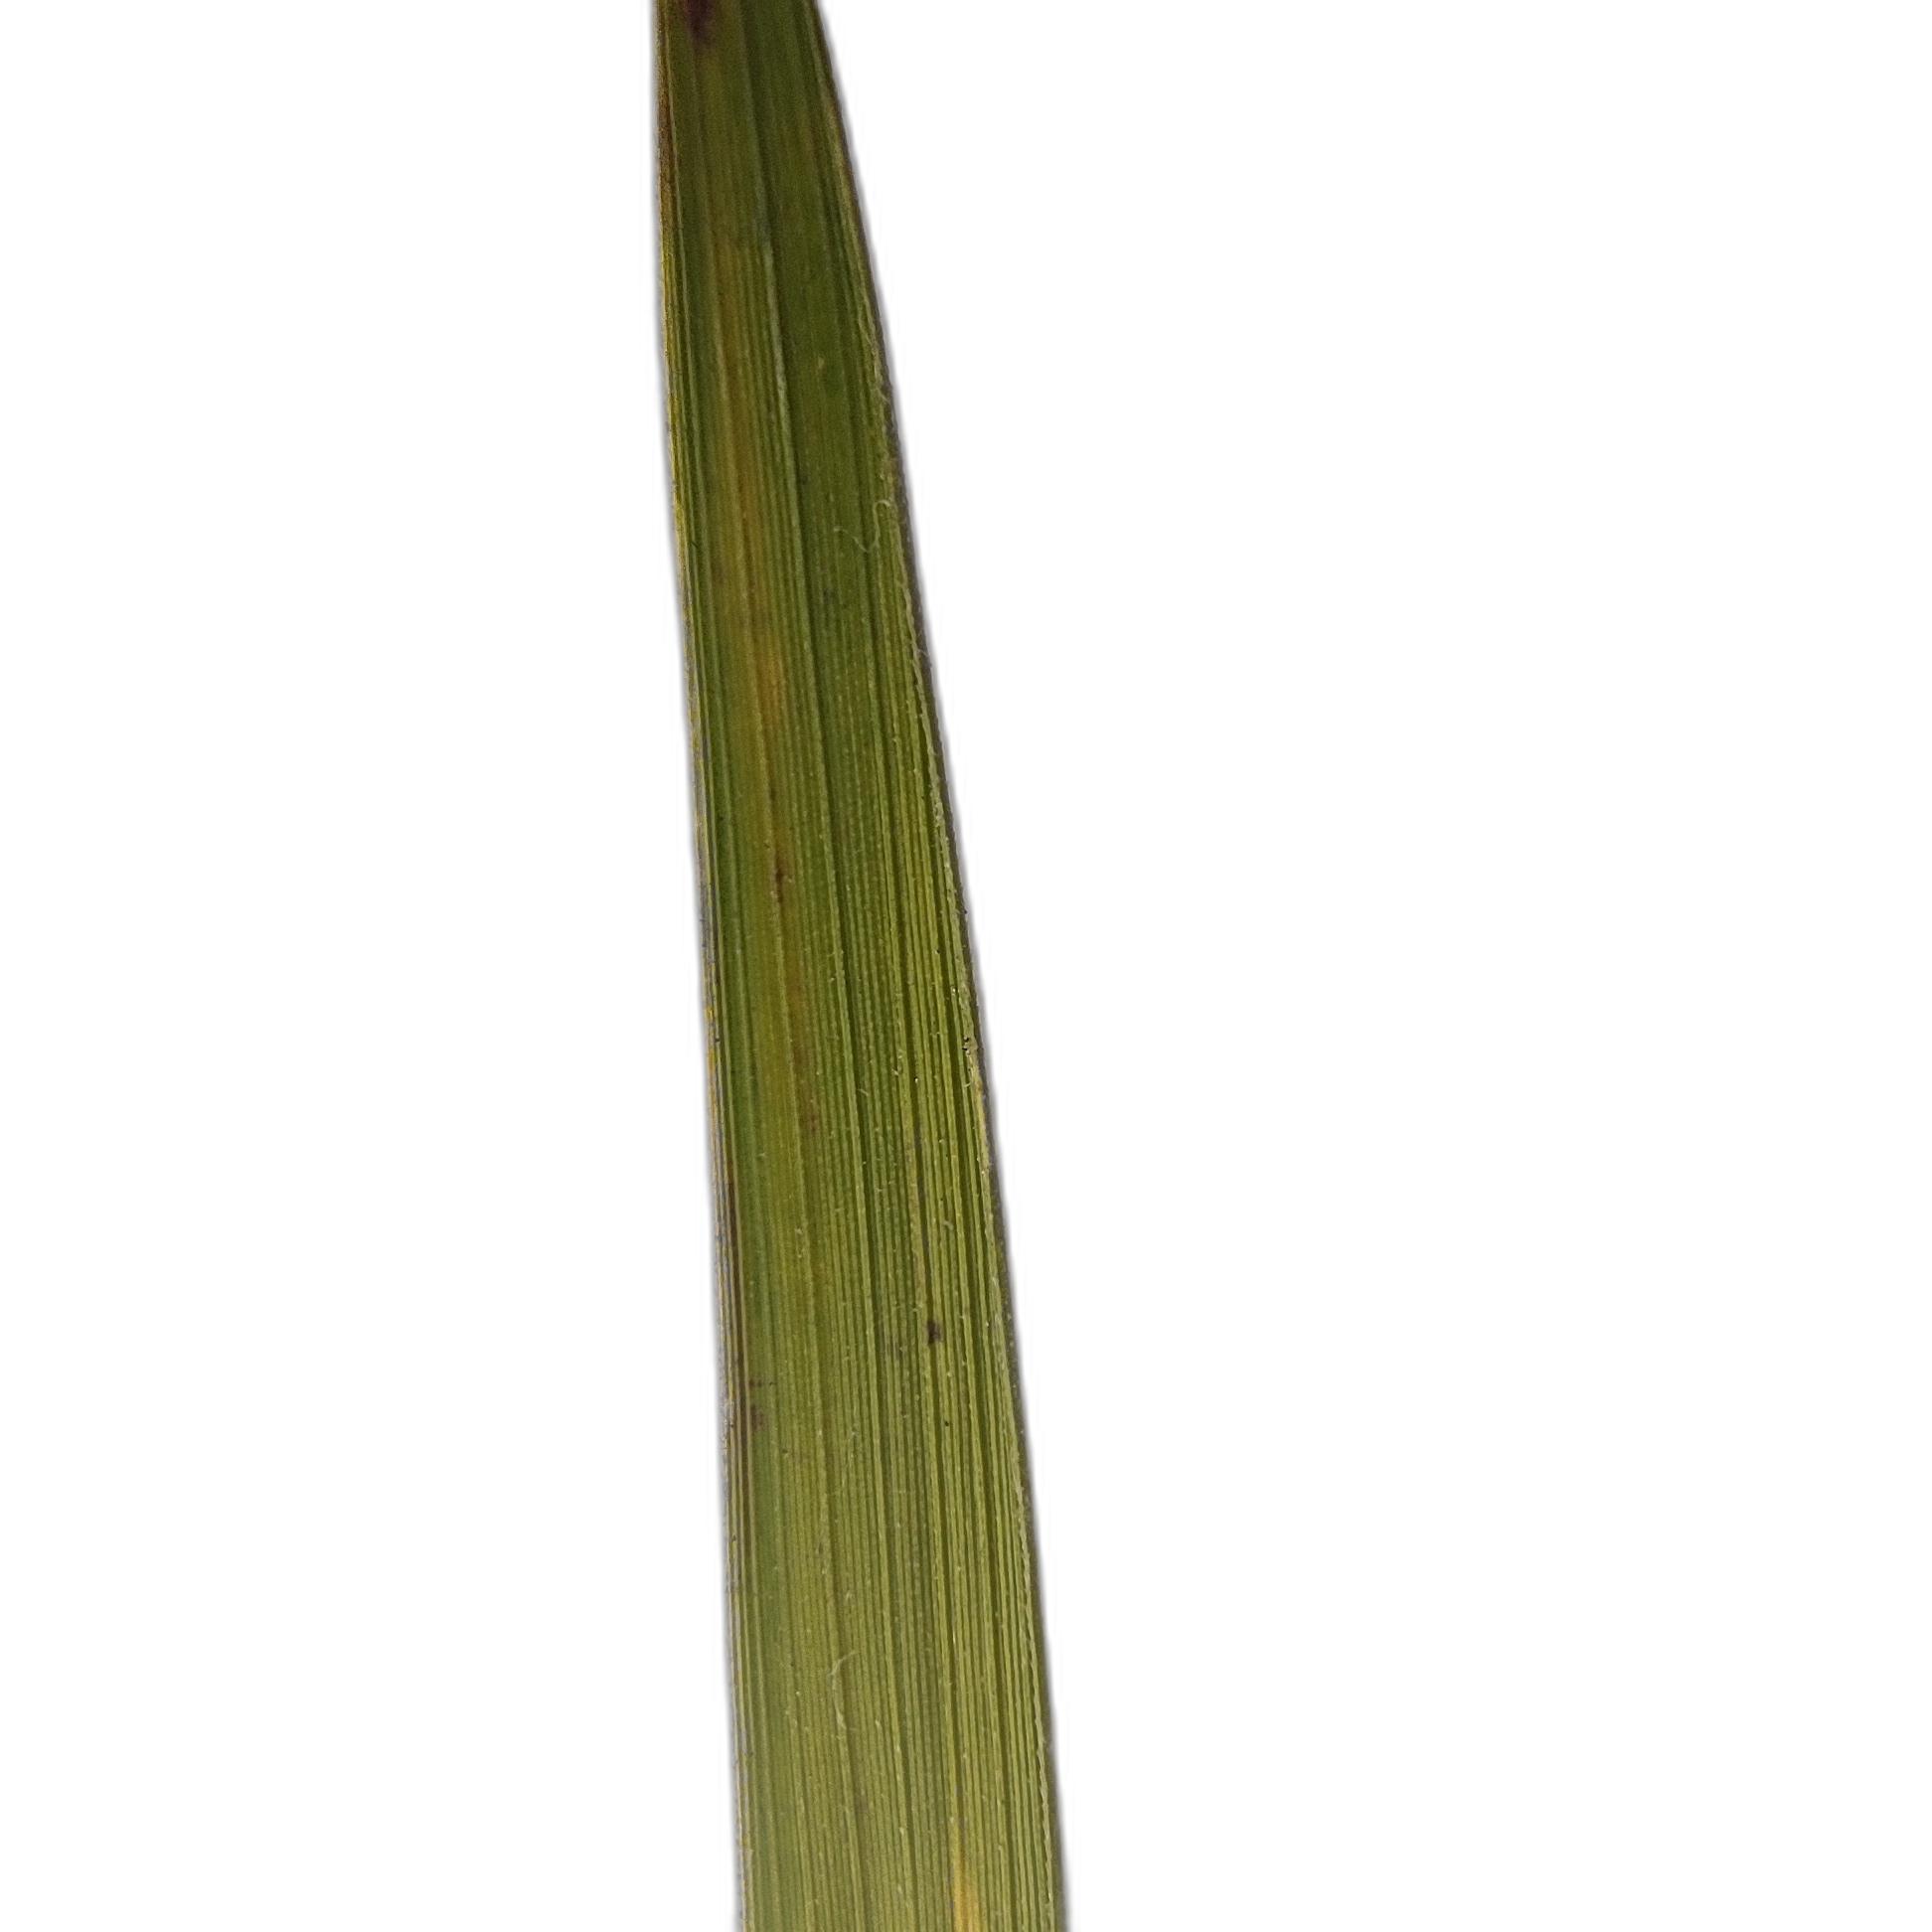
Label: Rice Tungro